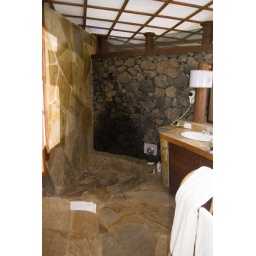
The hot water poured from the wall in a waterfall